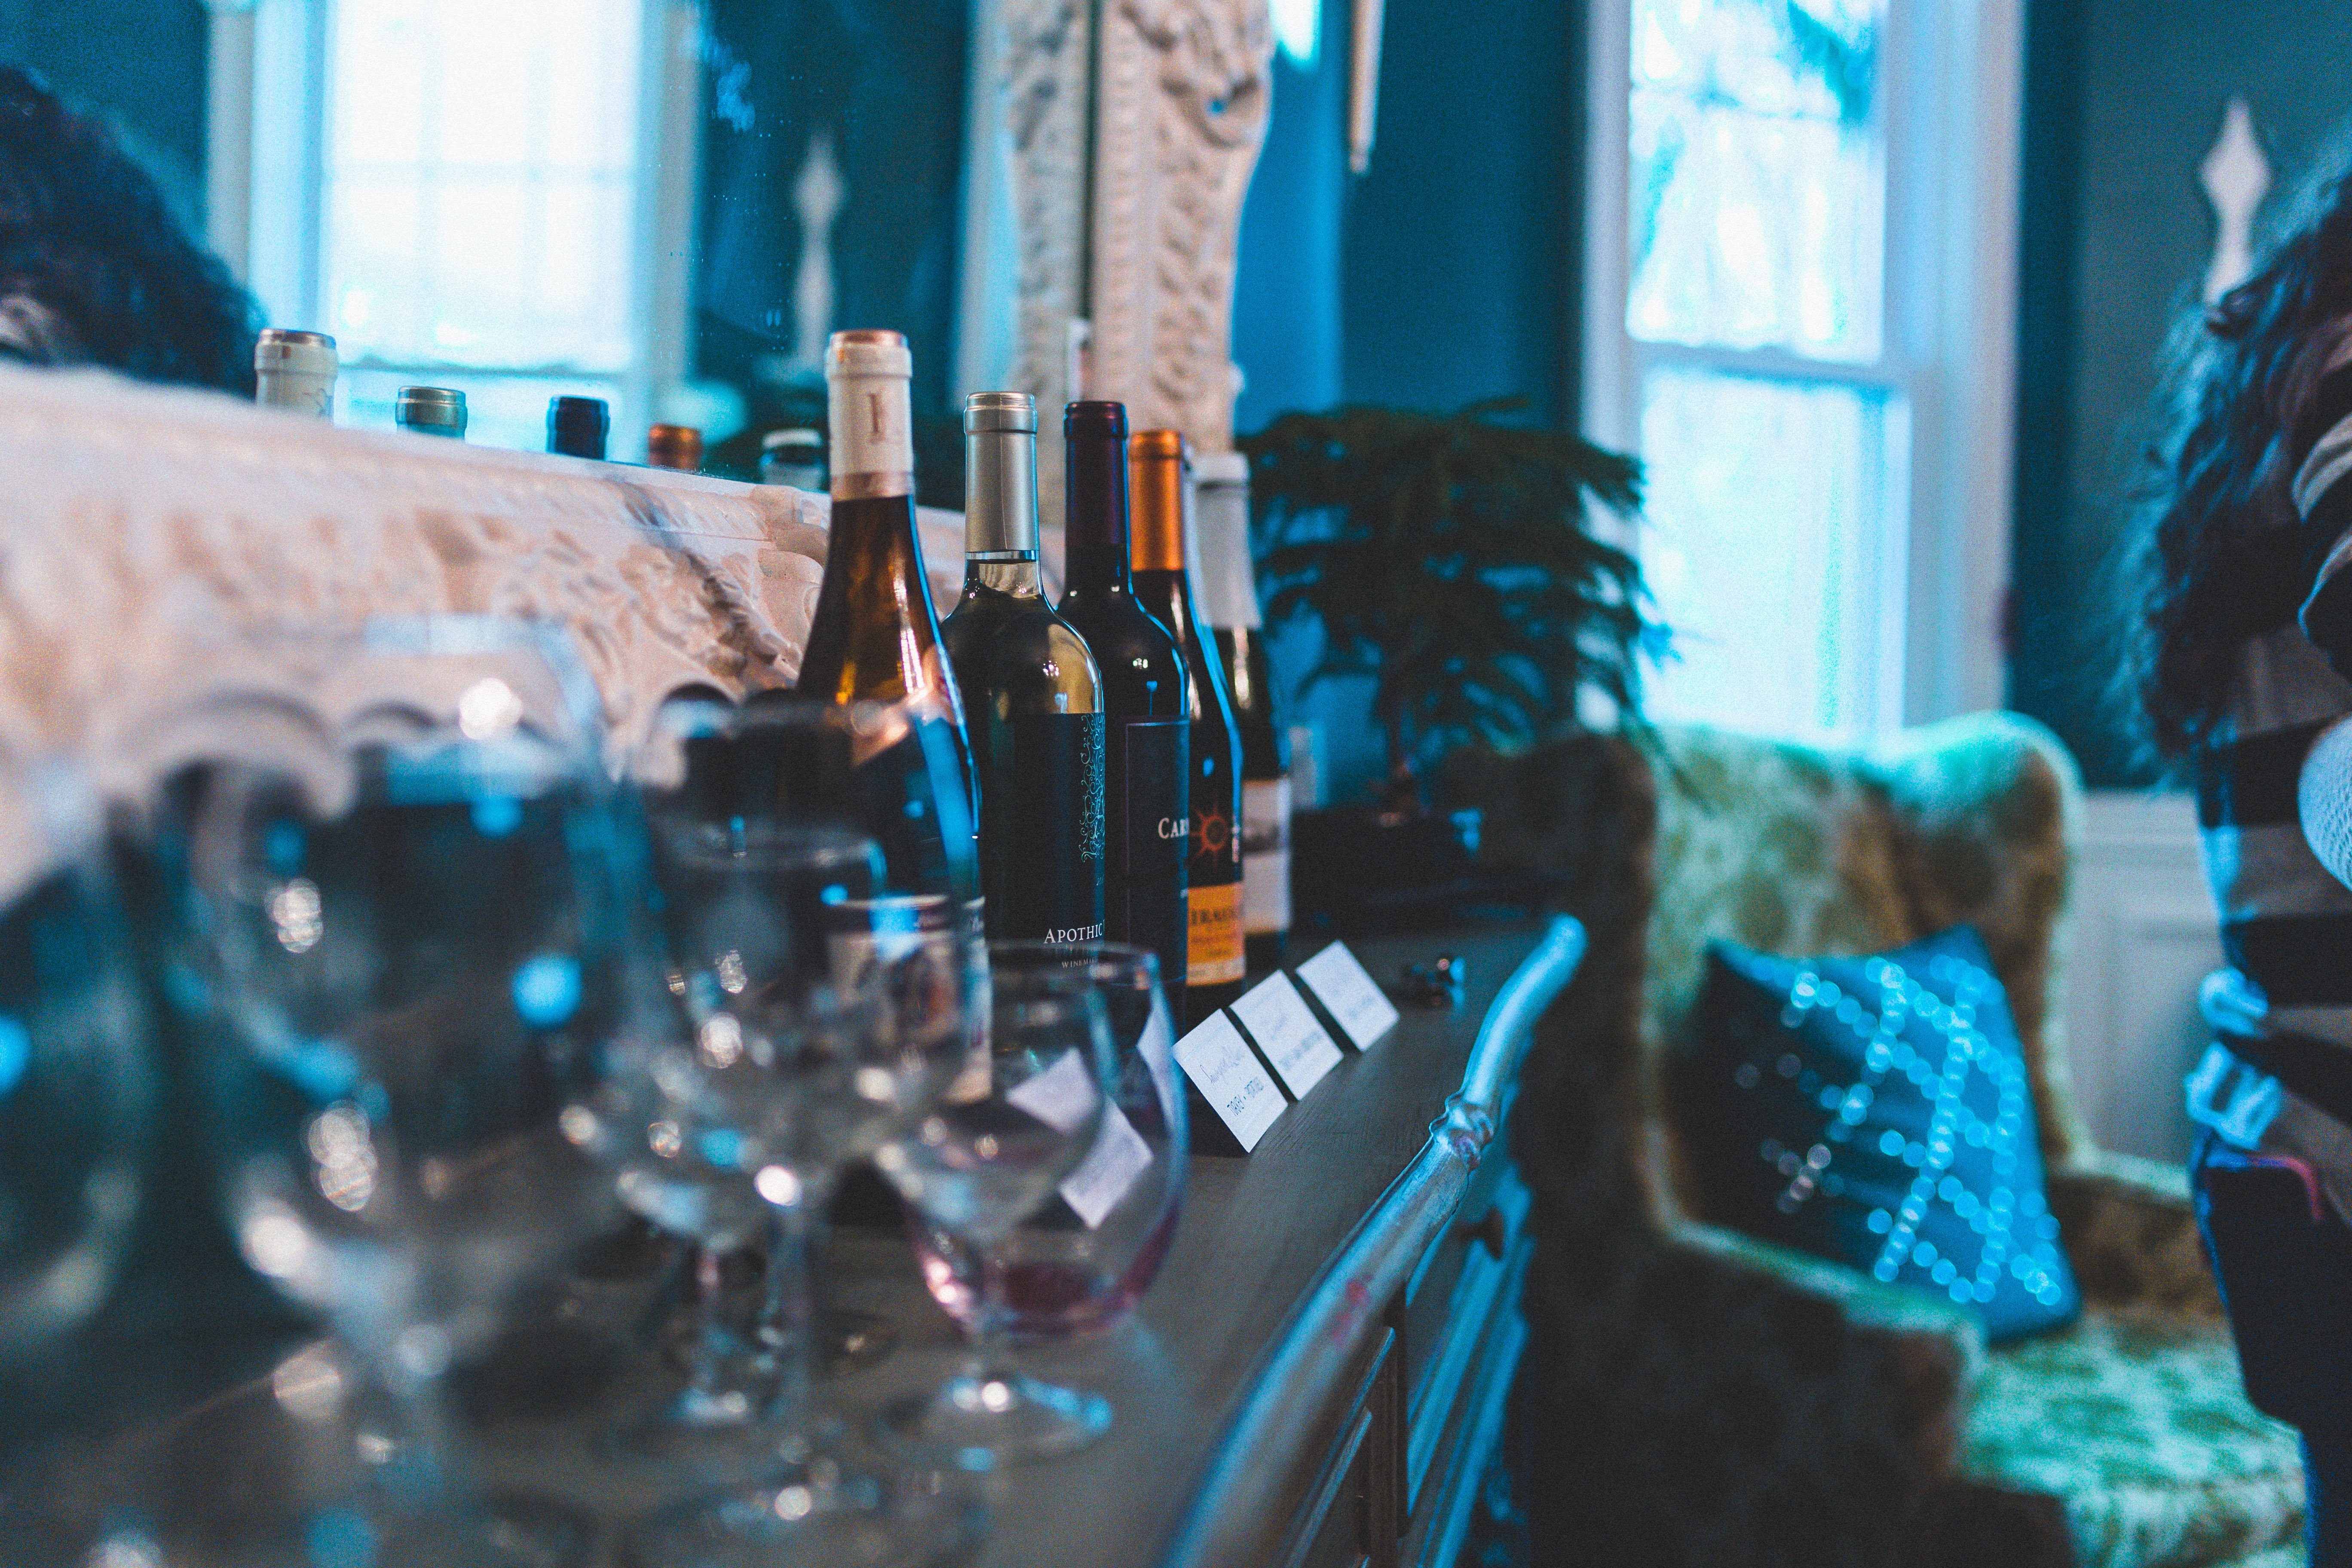
blue, water, turquoise, aqua, glass, reflection, design, Transparent material, architecture, room, glass bottle, window, table, photography, electric blue, city, glasses